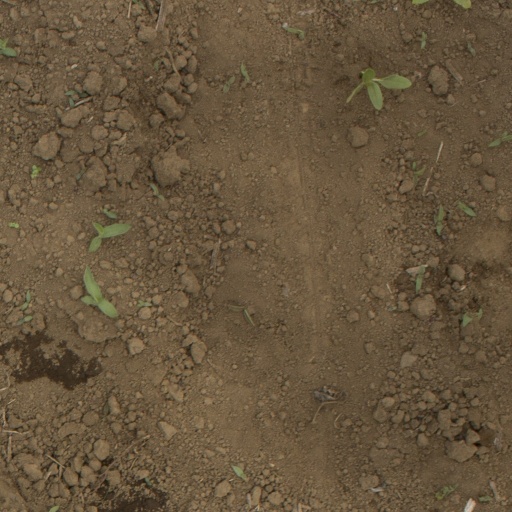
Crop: Jerusalem artichoke